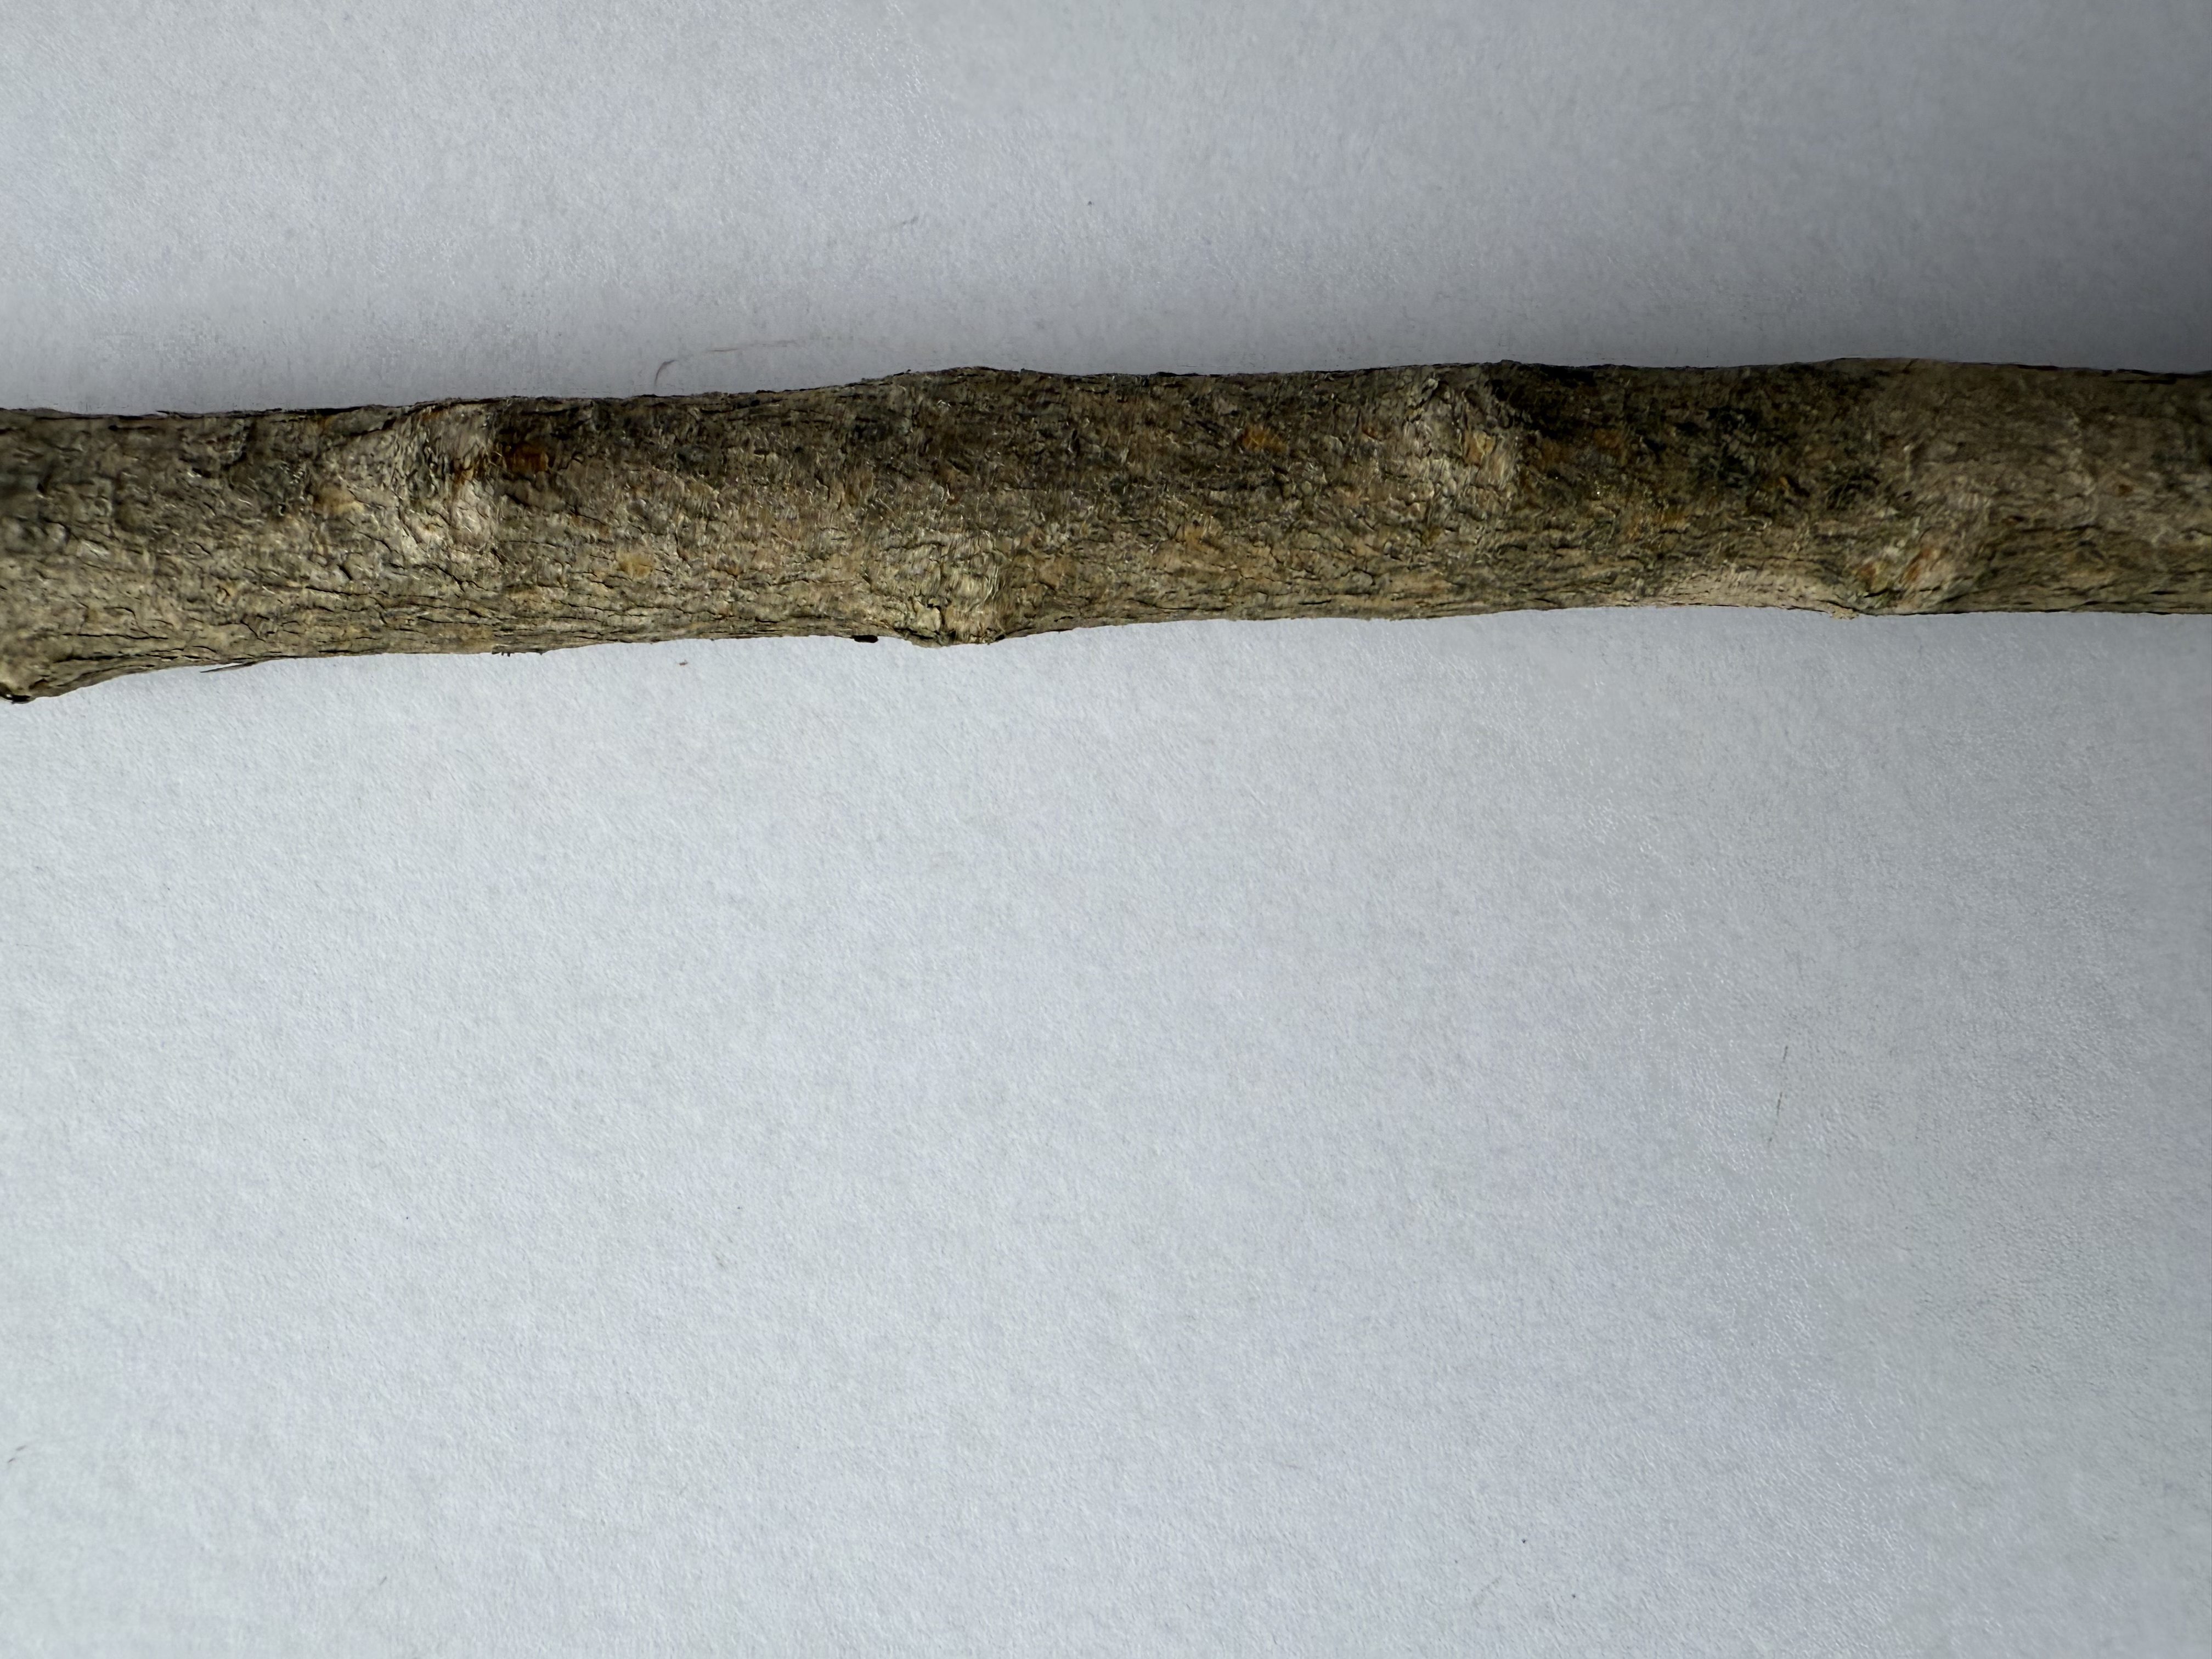
Variety: Feijoa